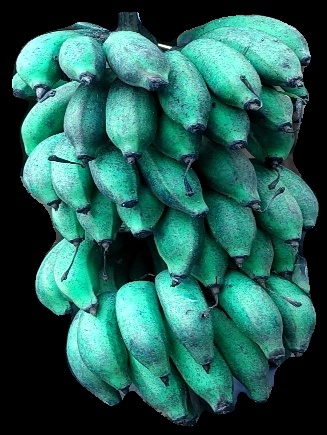
Variety: rasbale
Grade: grade3